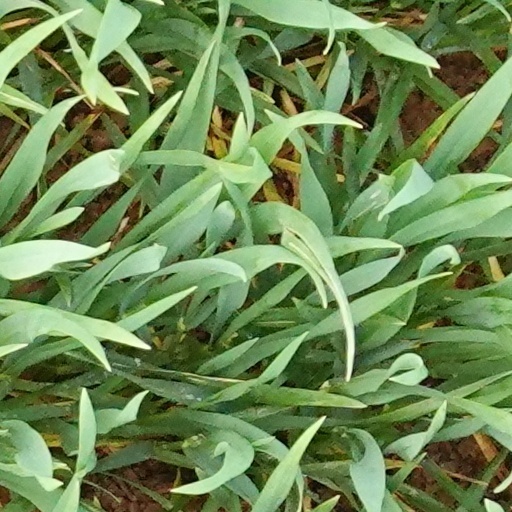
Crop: wheat